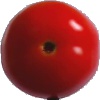
Label: Tomato 4